Bridgnorth Town Hall

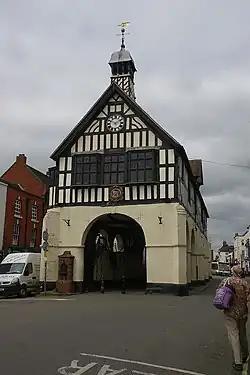
Bridgnorth Town Hall

Bridgnorth Town Hall is a municipal building in the High Street, Bridgnorth, Shropshire, England. The town hall, which is a meeting place of Bridgnorth Town Council, is a Grade II* listed building.